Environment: real
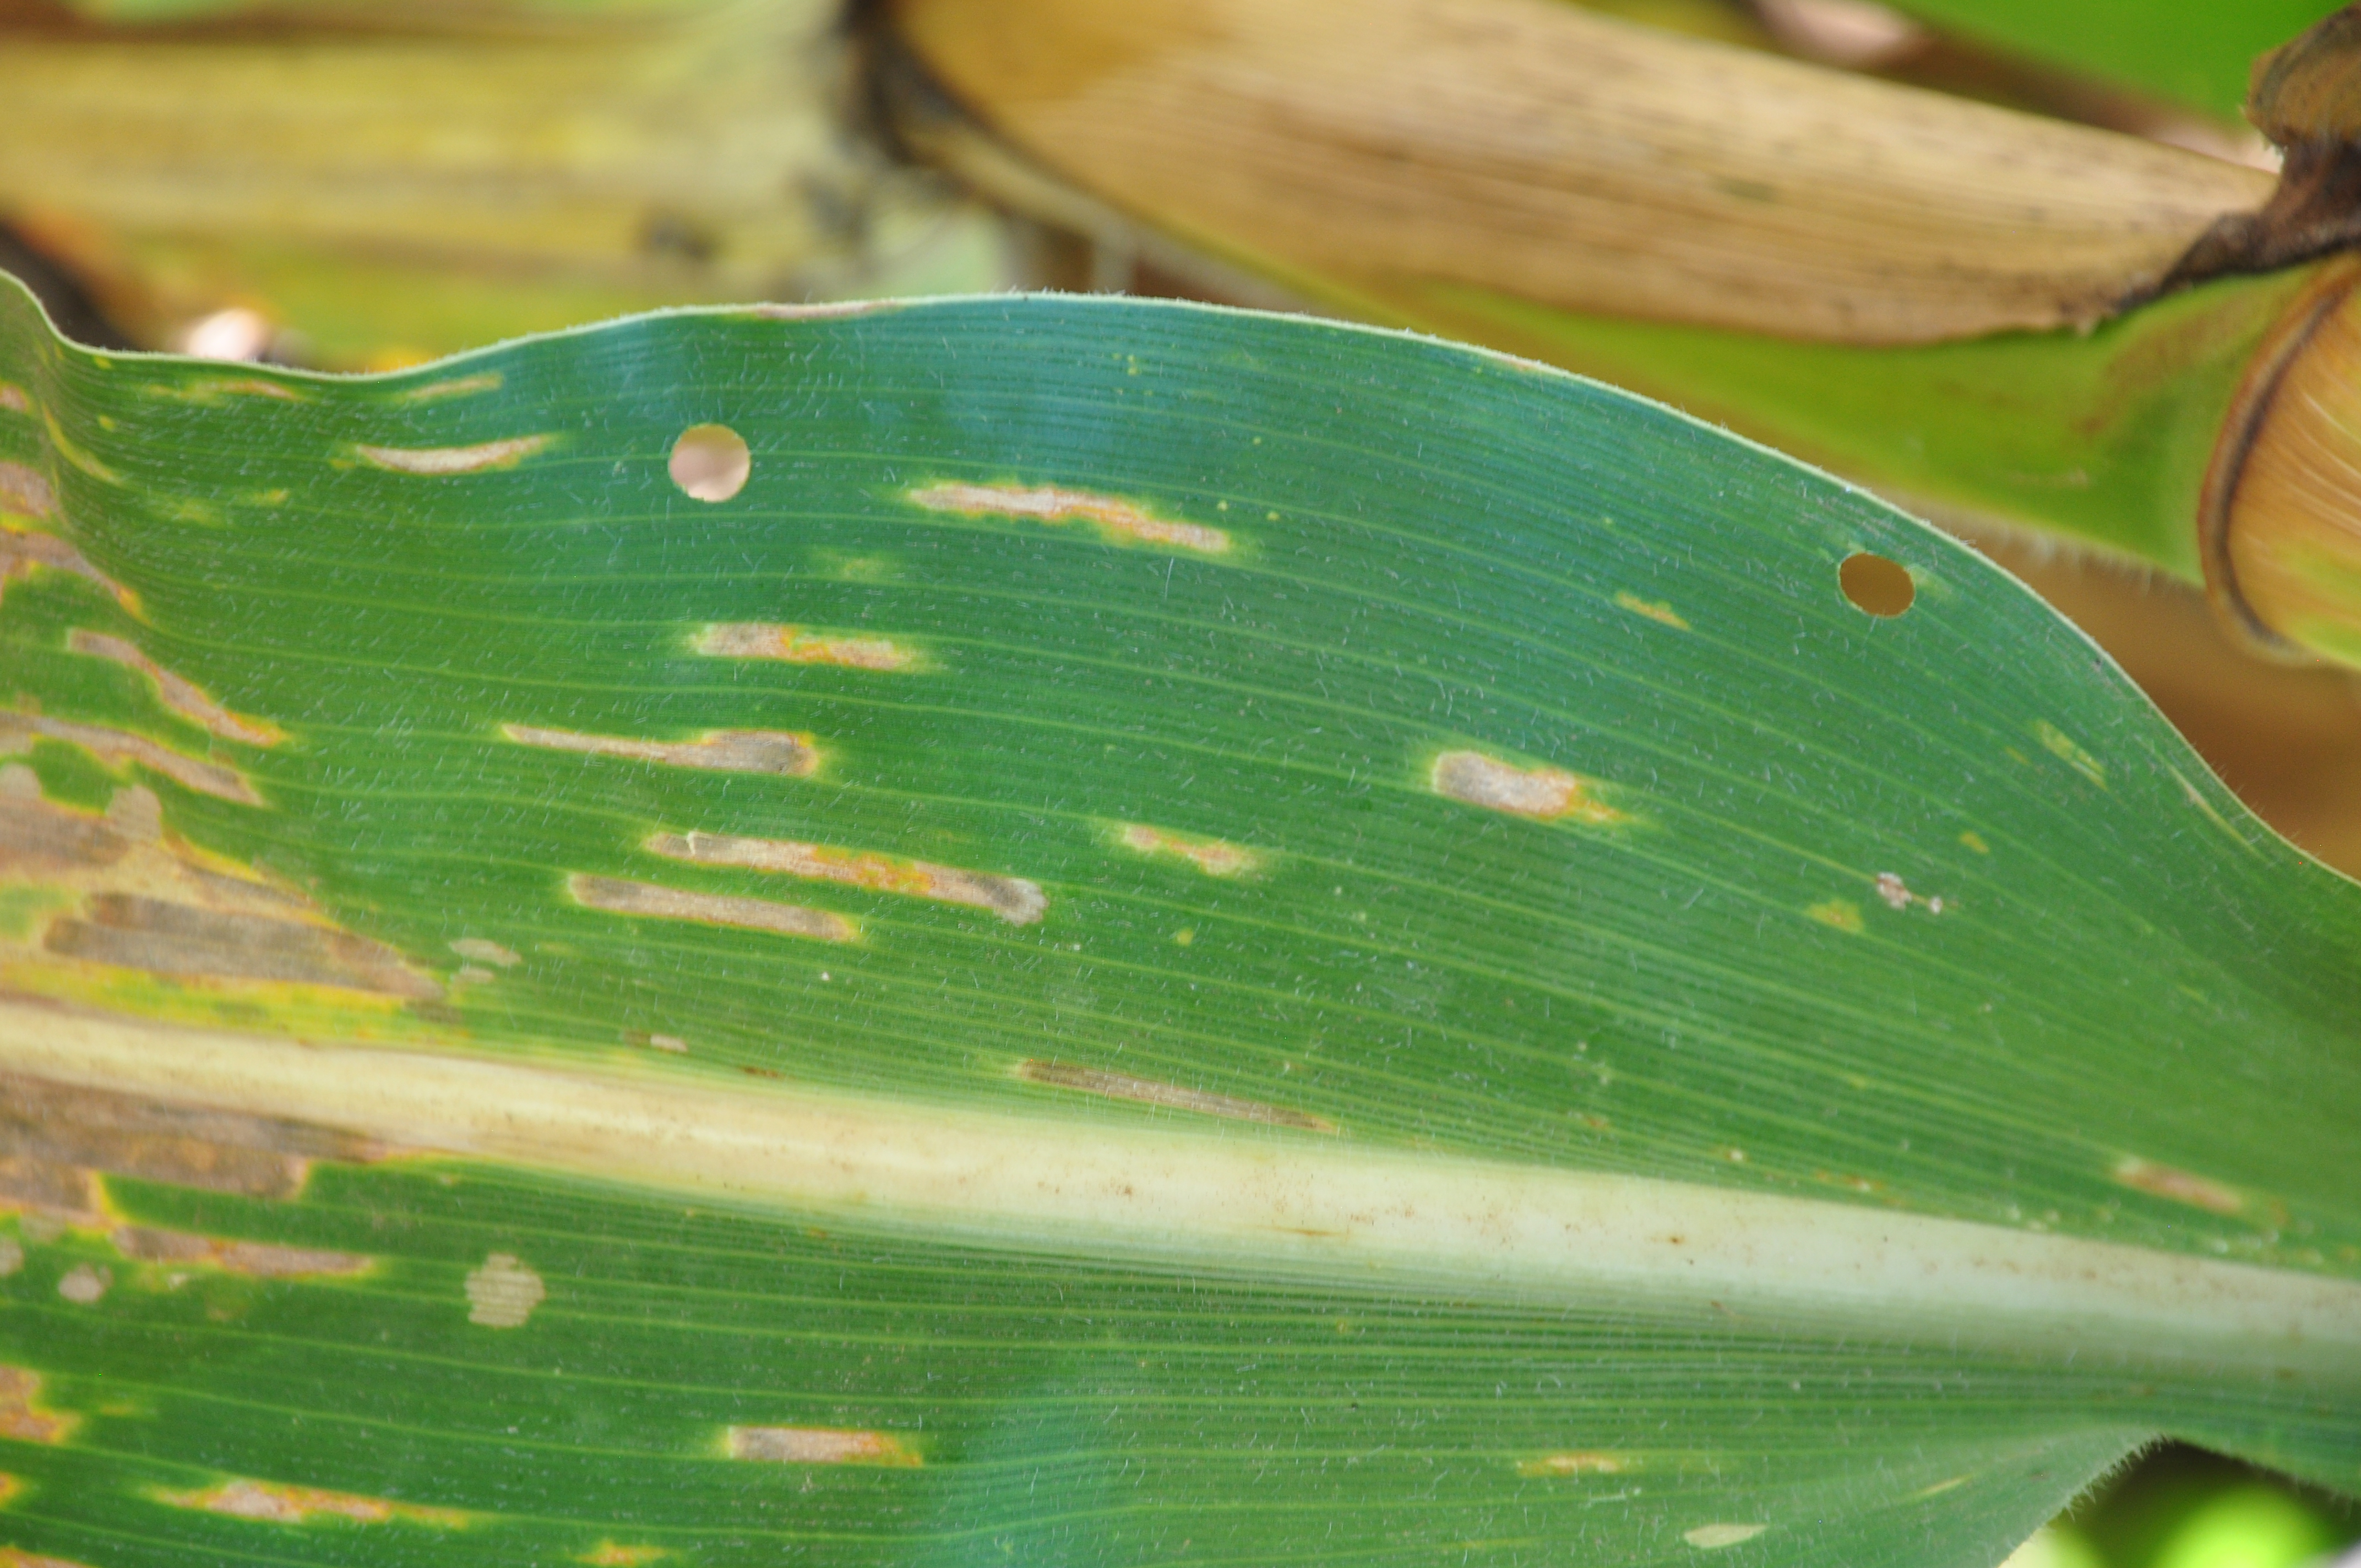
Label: gray_leaf_spot